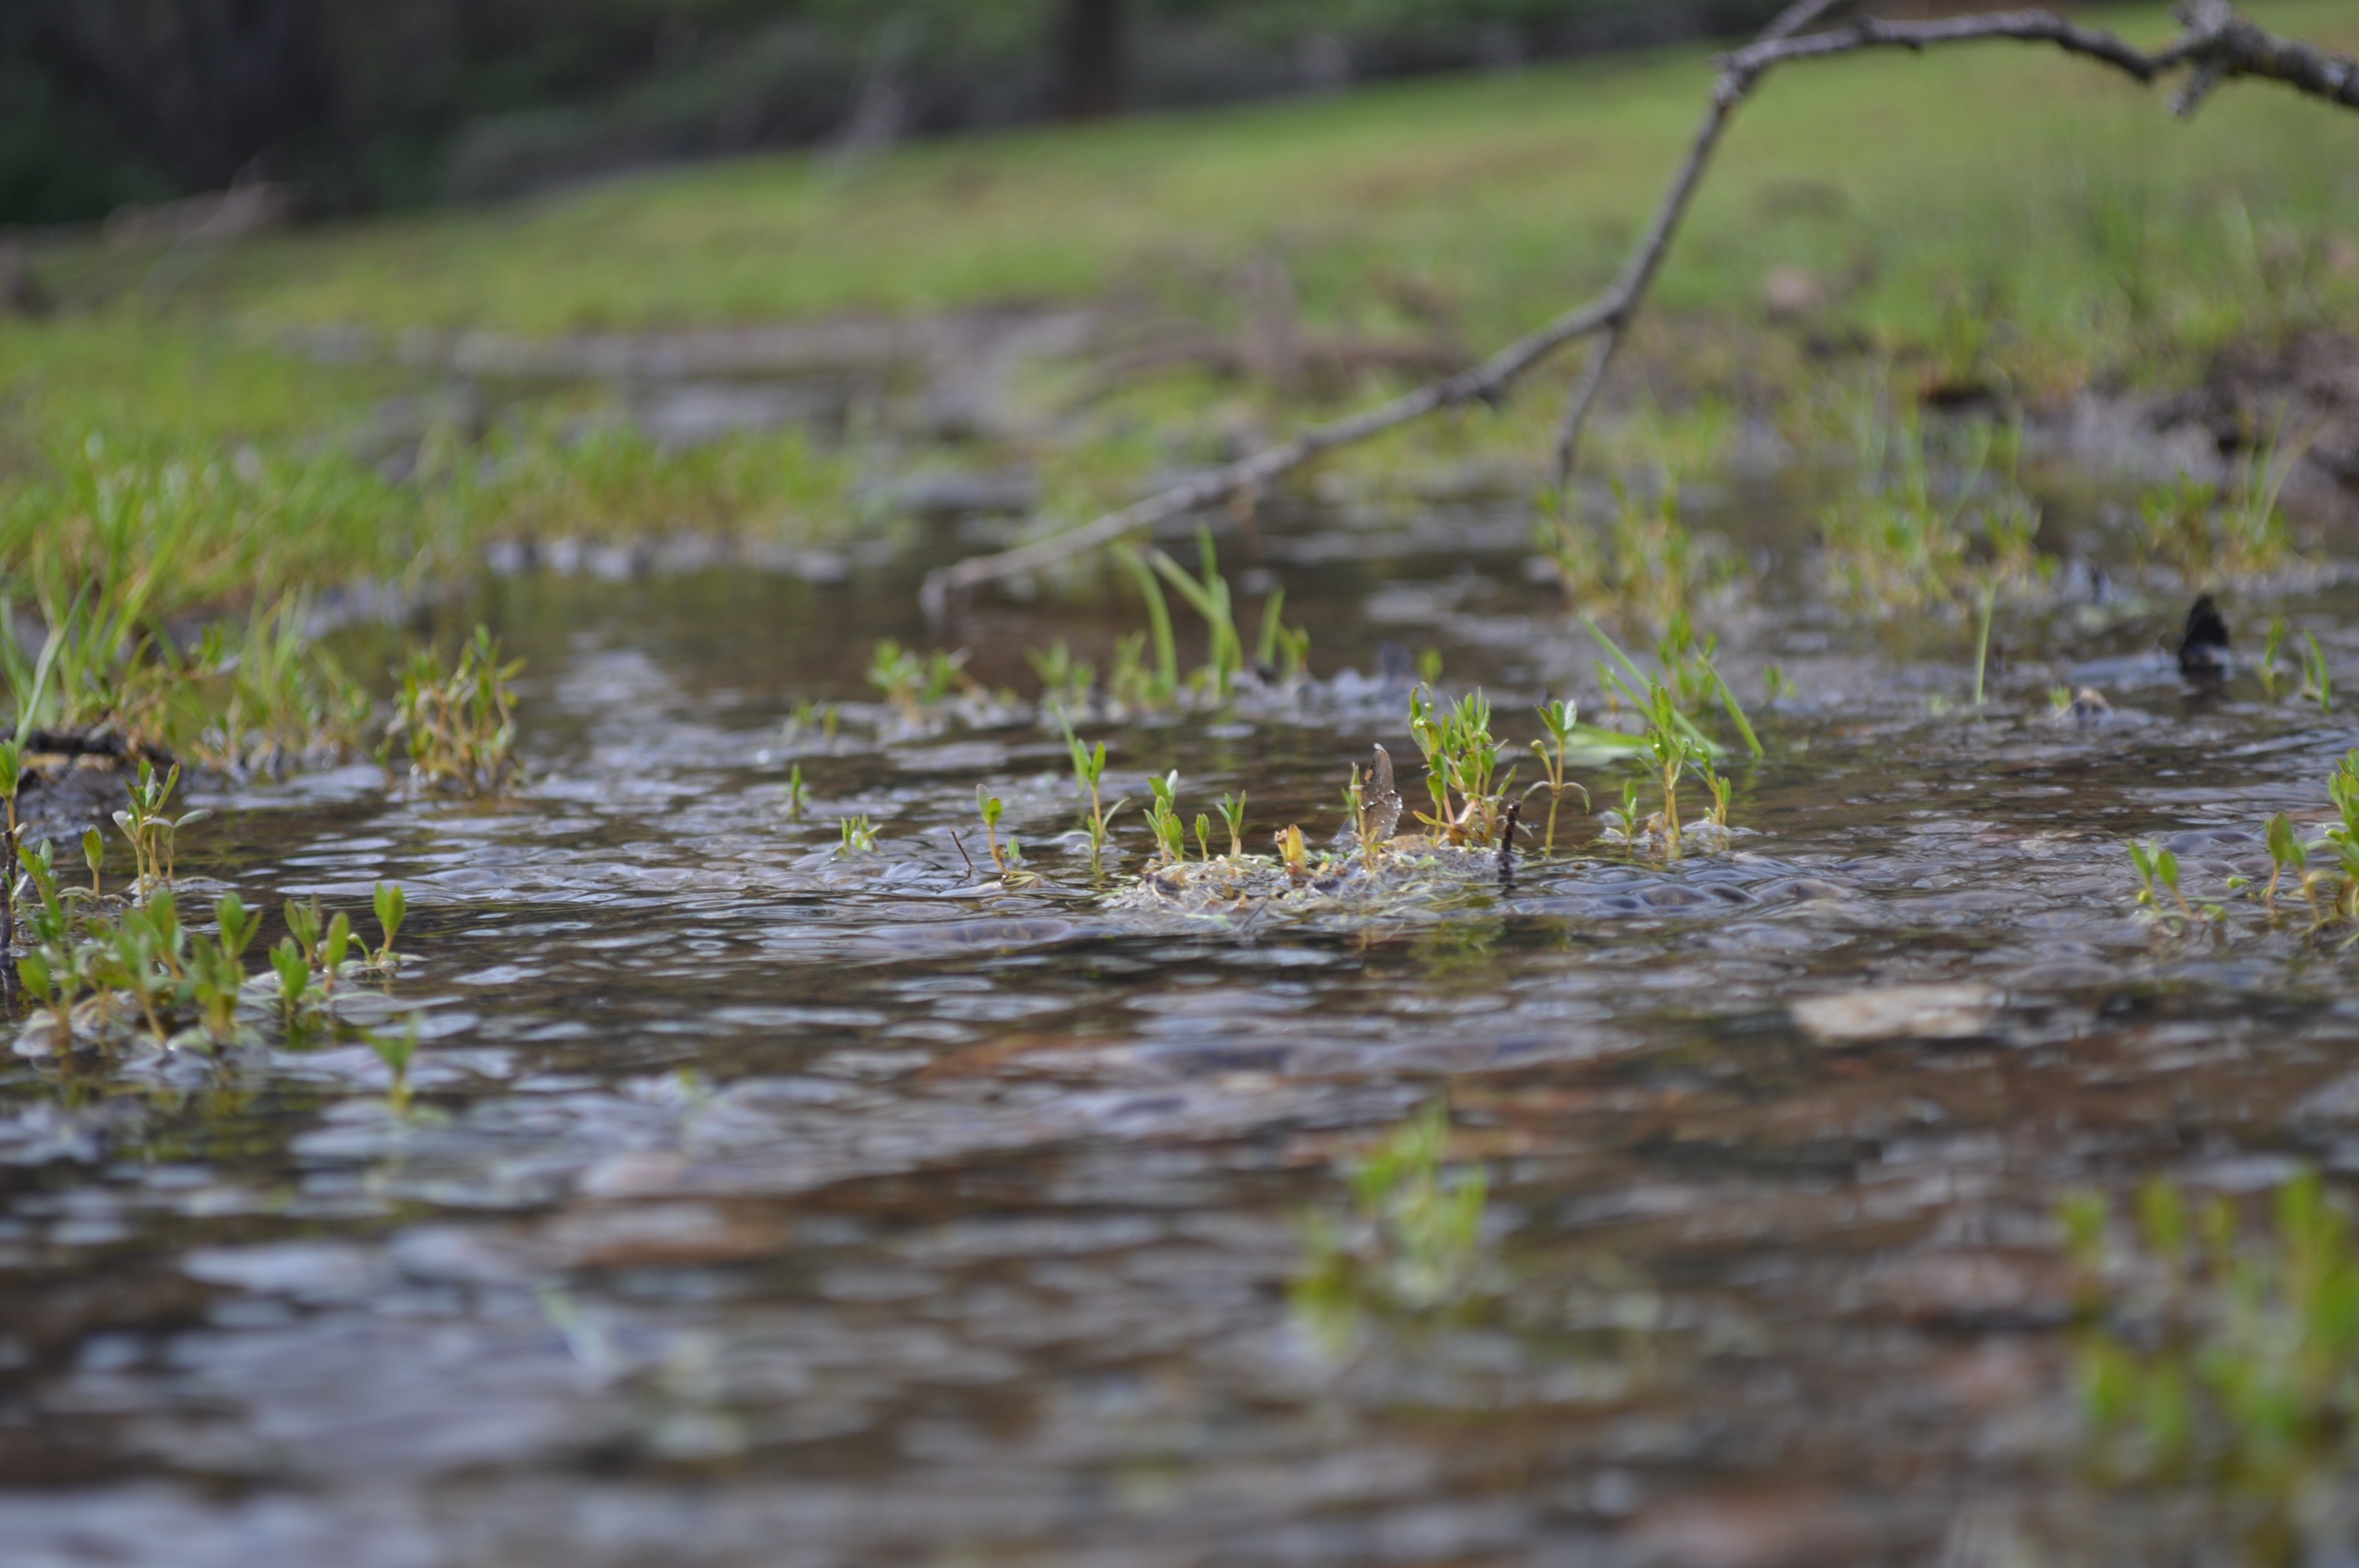
water, nature, marsh, swamp, wilderness, bird, flower, river, pond, wildlife, stream, reflection, fauna, wetland, bog, habitat, natural environment